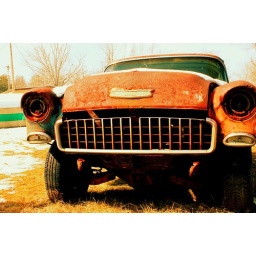
A rusty old car 'for sale' on the side of a road in Aiken, South Carolina.